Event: Nepal Earthquake
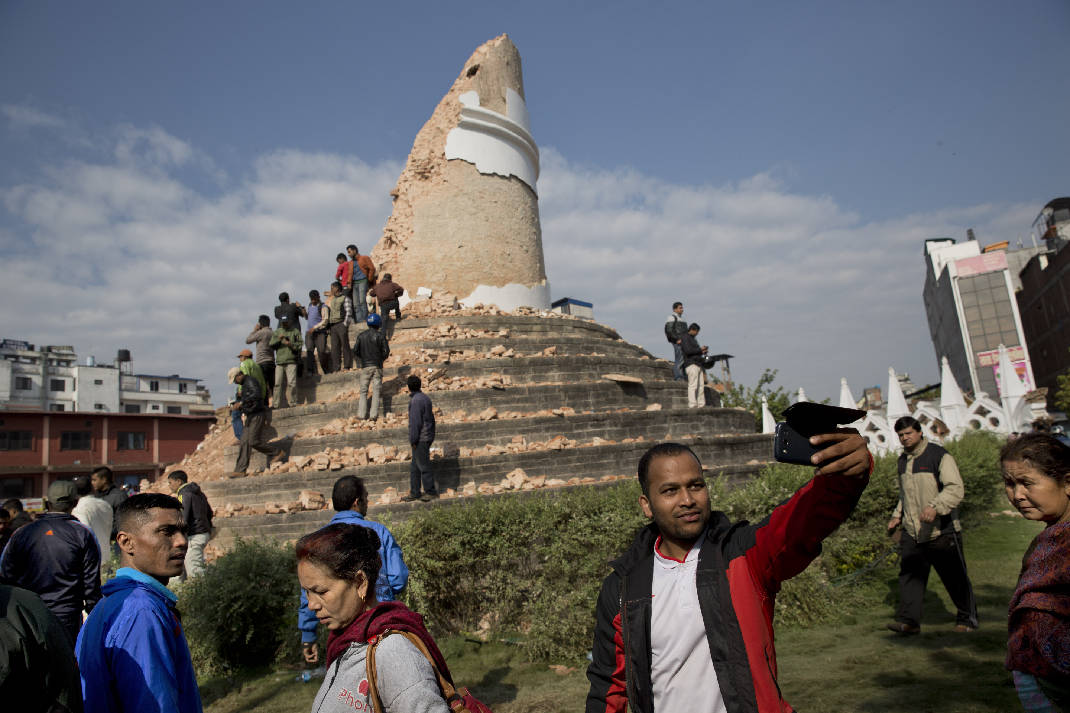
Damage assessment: damage